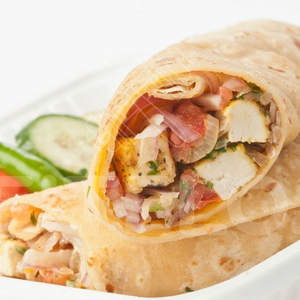
Dish: kathiroll